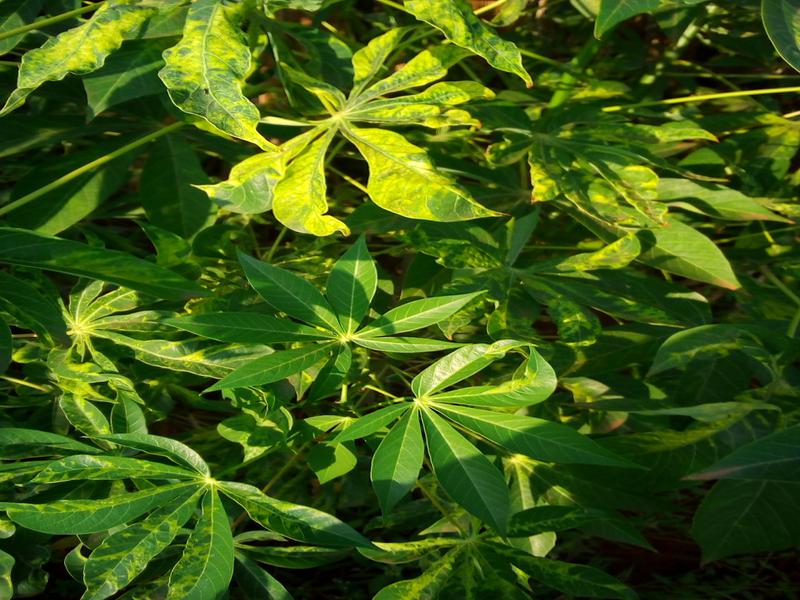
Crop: cassava
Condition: mosaic_disease